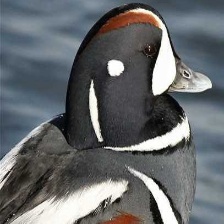
Species: HARLEQUIN DUCK
Scientific name: HISTRIONICUS HISTRIONICUS
ImageNet parent category: drake